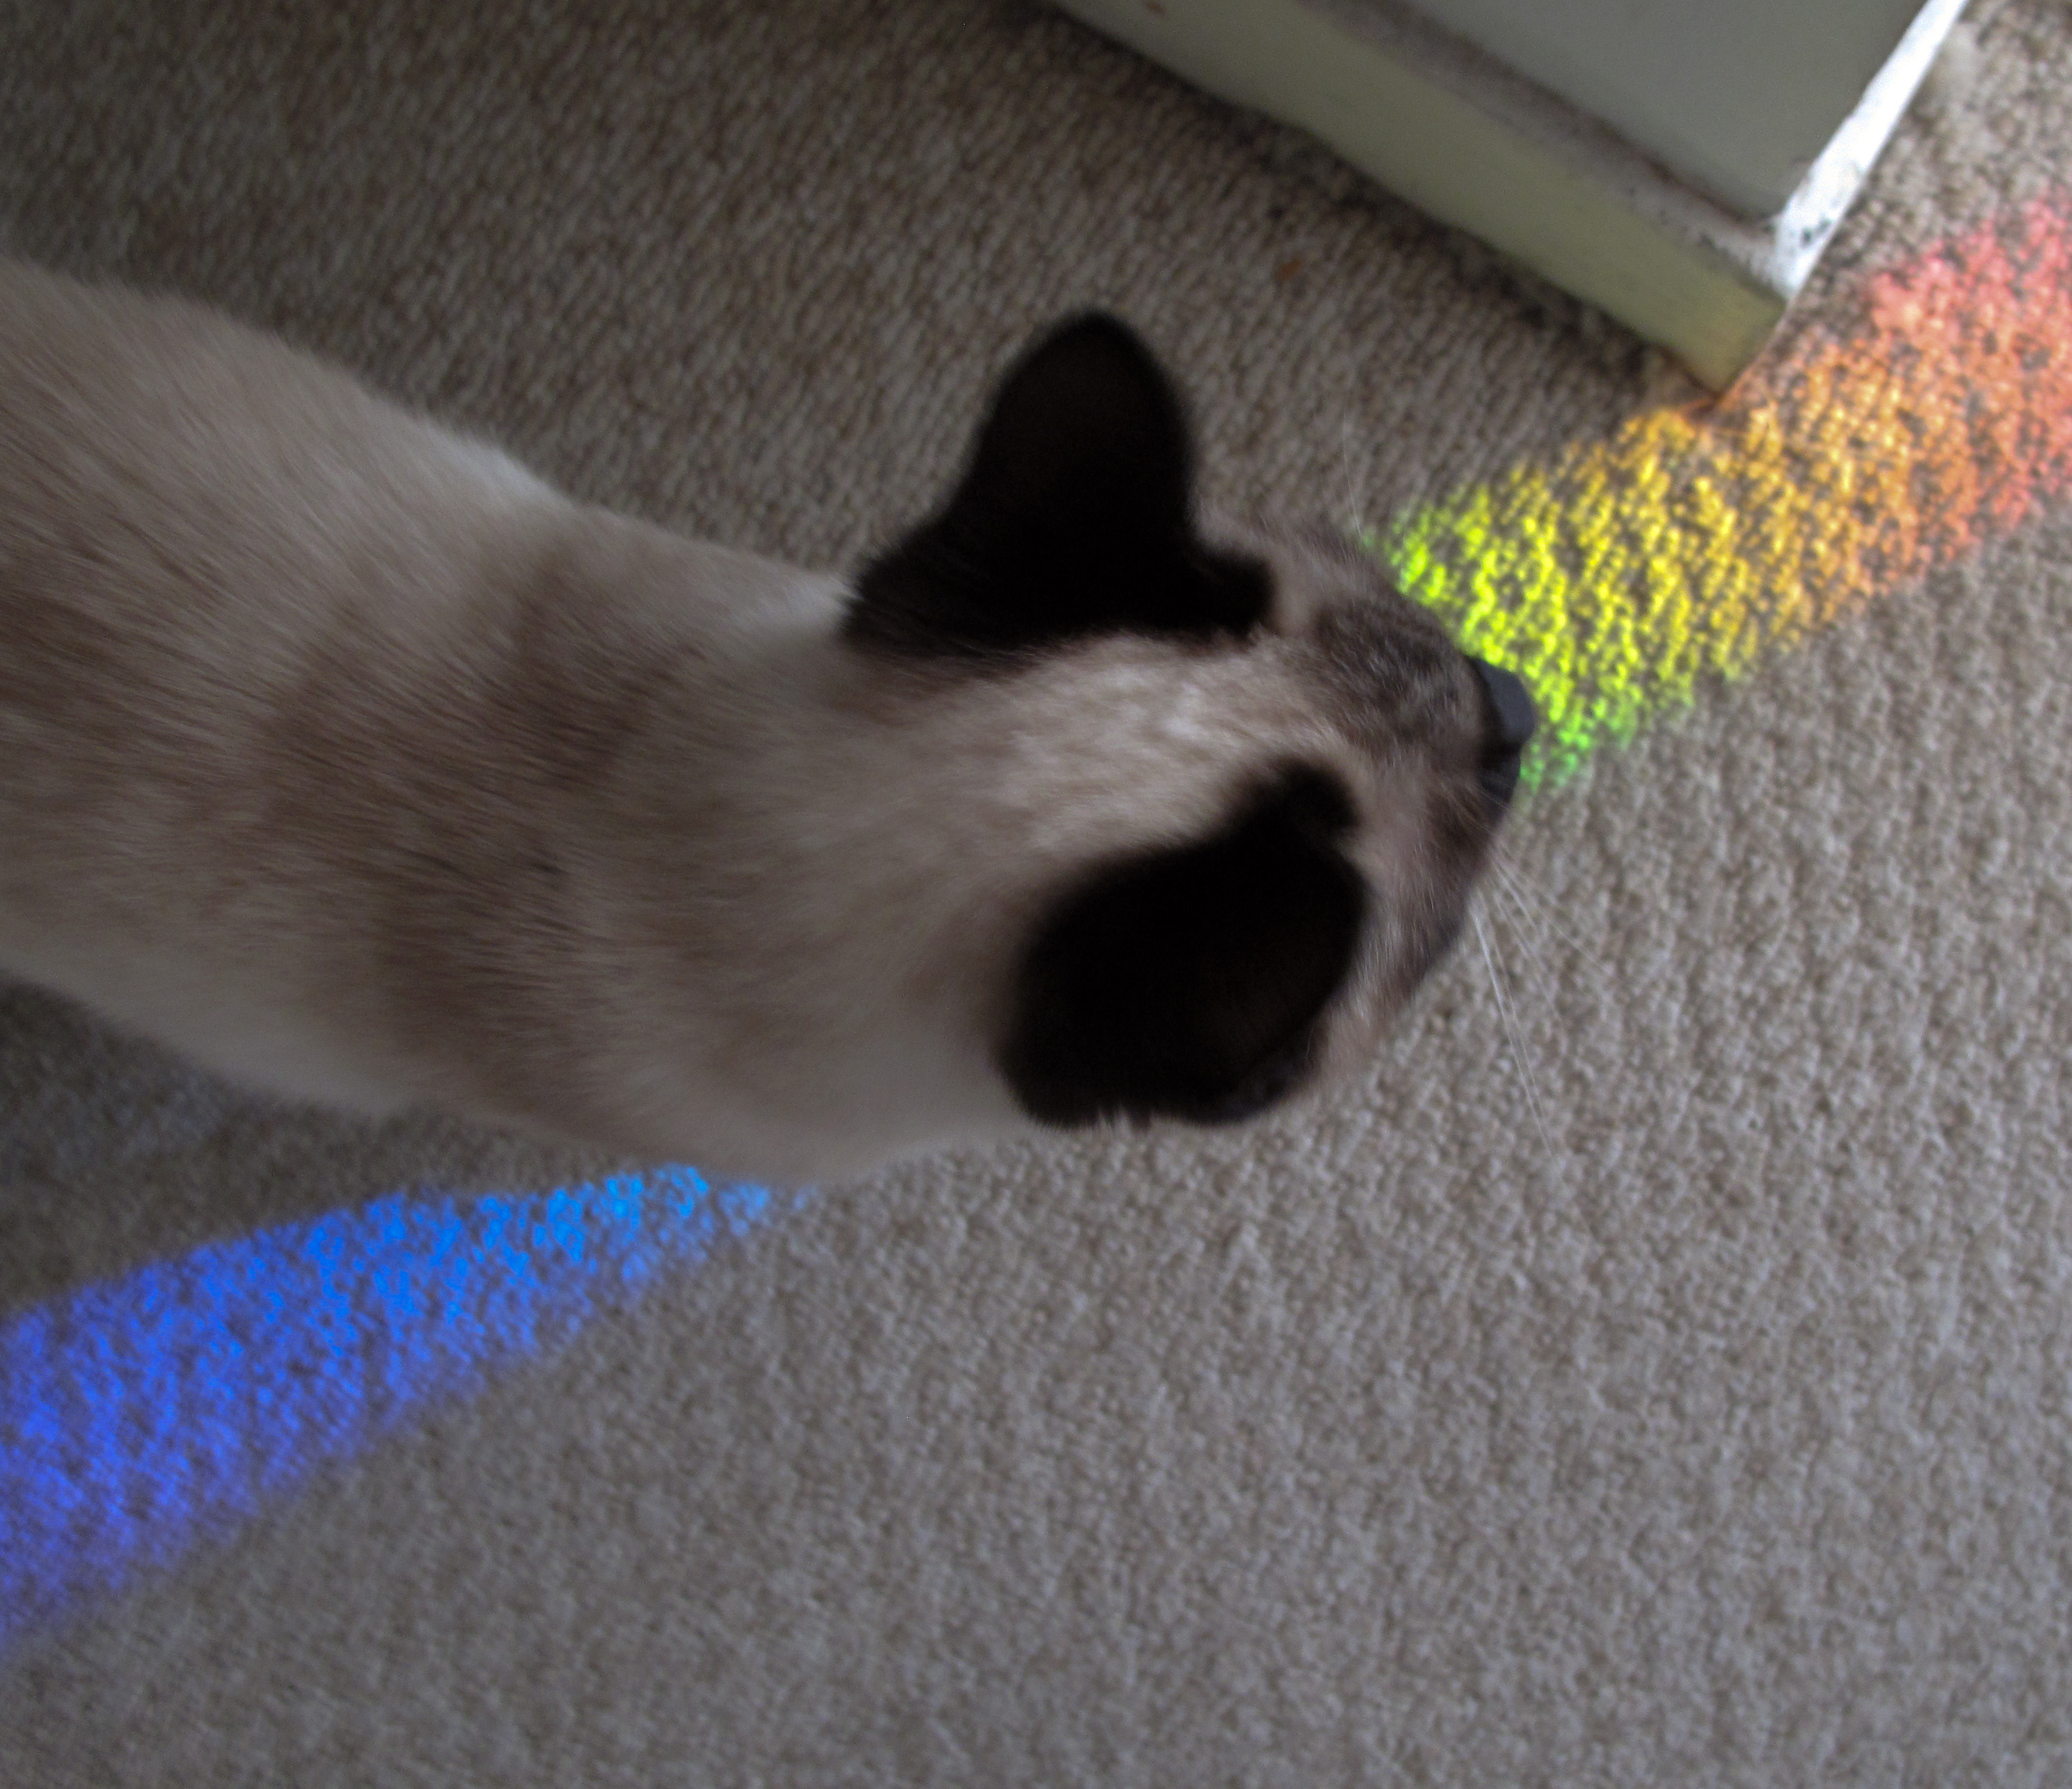
kitten, cat, mammal, nose, whiskers, vertebrate, siamese, prism, small to medium sized cats, cat like mammal